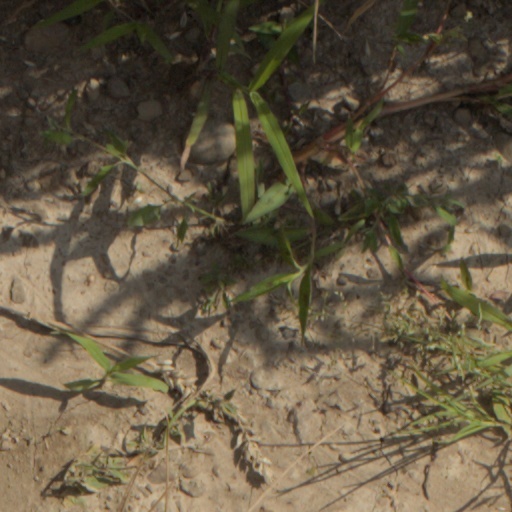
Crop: wheat